Hans Zeisel

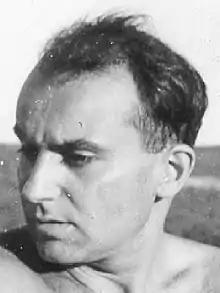
Hans Zeisel

Hans Zeisel (September 1, 1905 – March 7, 1992) was an Austrian-American sociologist and legal scholar who taught at the University of Chicago Law School from 1953 to 1974. He was best known for using quantitative social science techniques to study the law.